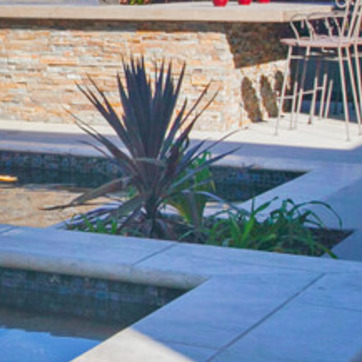
Material: foliage